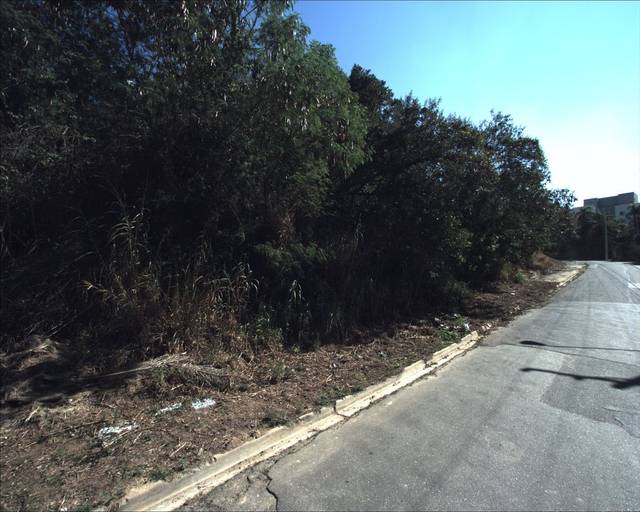
Region: Brazil
Coordinates: -23.495, -47.417